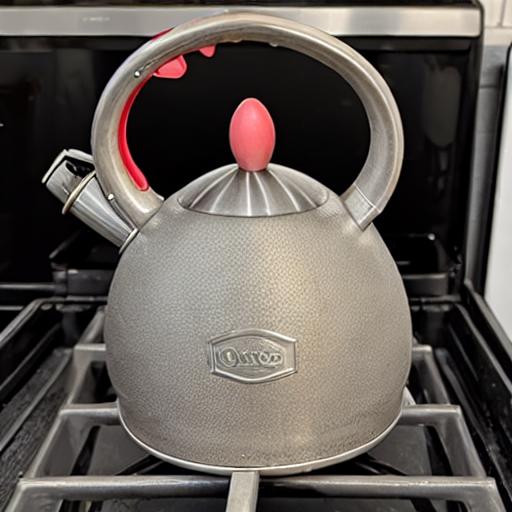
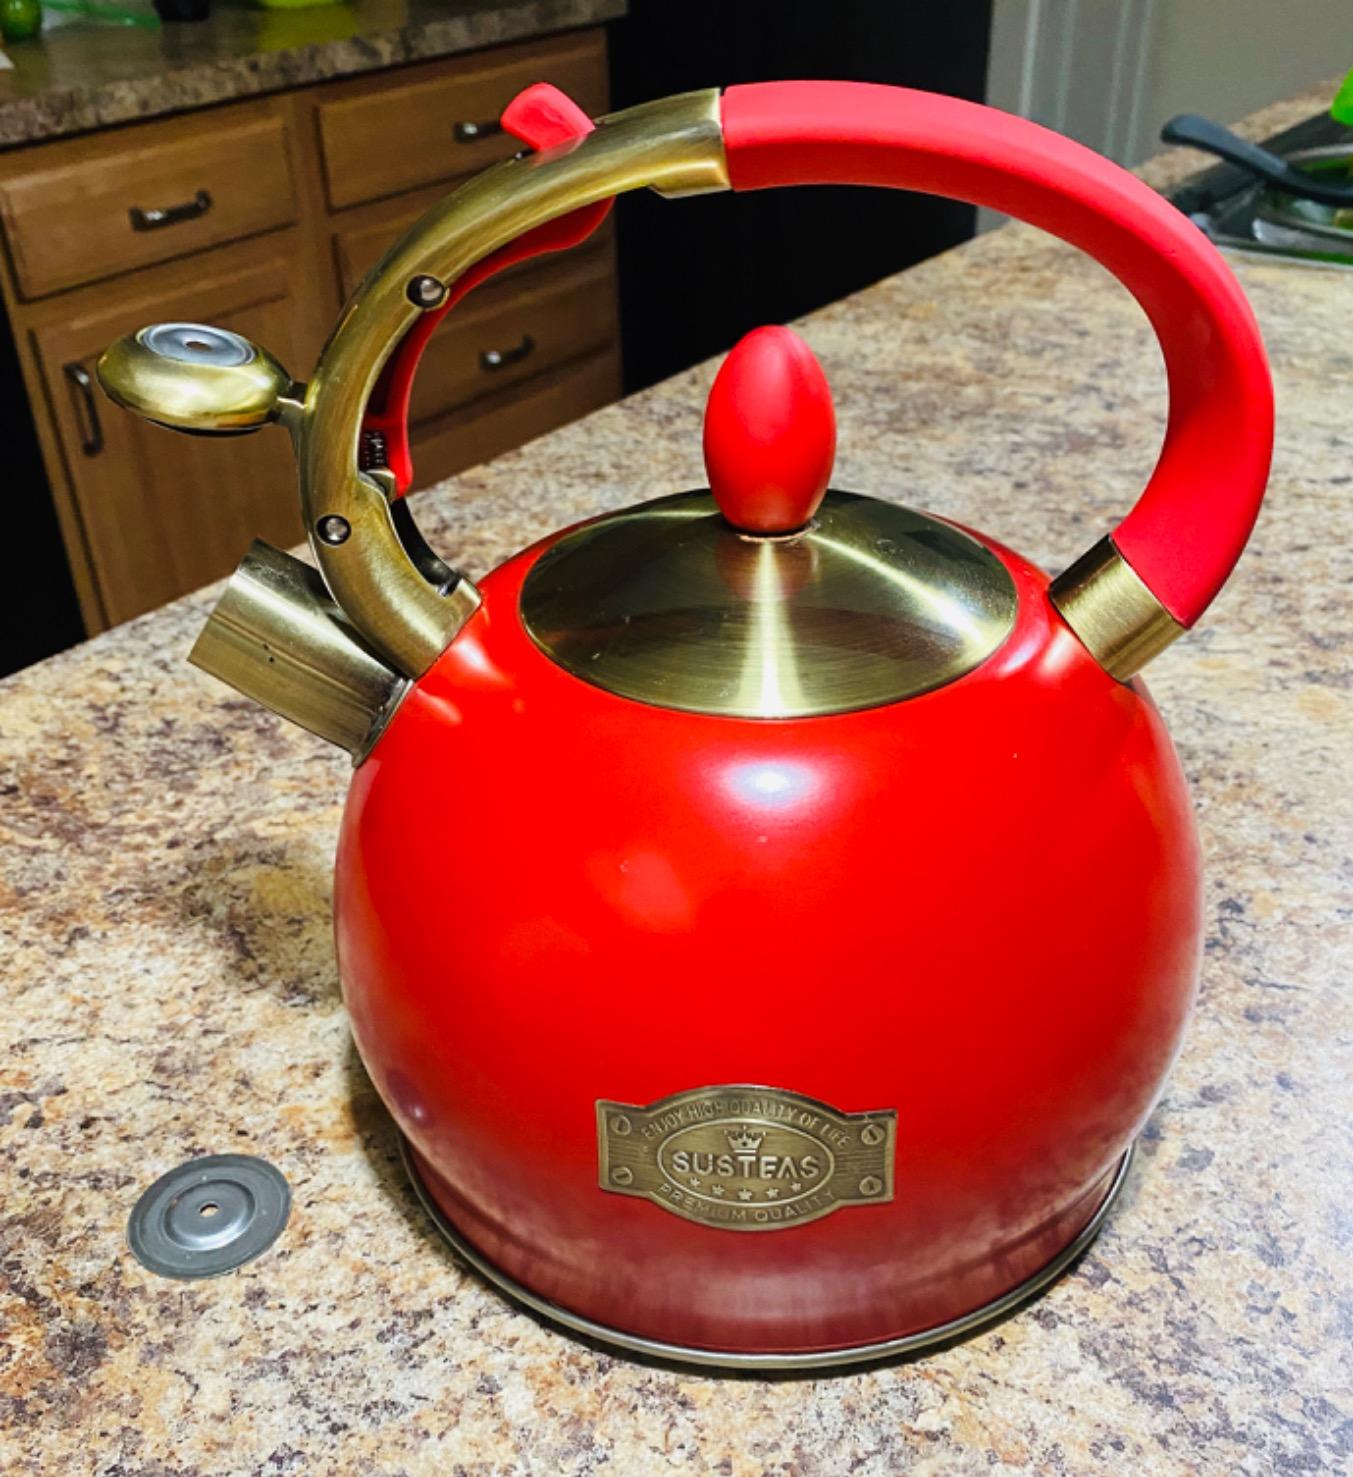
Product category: items_kettle
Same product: no